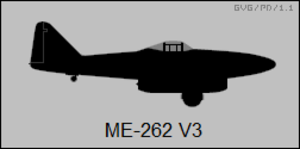
Le Messerschmitt Me 262, surnommé Schwalbe pour les versions de combat ou Sturmvogel pour les versions chasseur-bombardier, fut le premier avion de chasse opérationnel à moteur à réaction de l'Histoire, construit par la société allemande Messerschmitt pendant la Seconde Guerre mondiale.